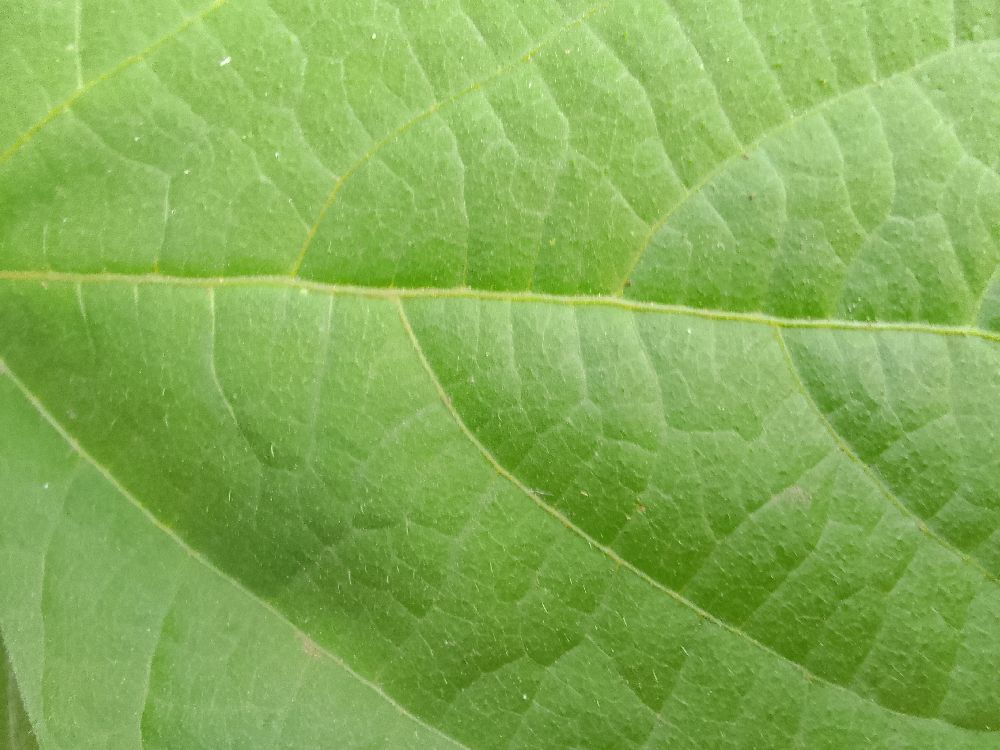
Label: healthy